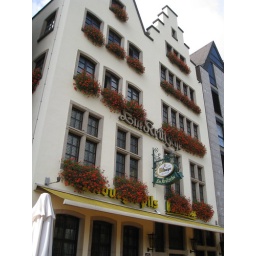
Flower boxes in bloom along a row of houses